Filipino-Japanese Friendship Landmark

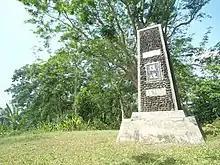

The Filipino-Japanese Friendship Landmark is a war memorial in the Pili, Camarines Sur, Philippines. It is located at Mount Isarog in Sitio Bongcao of Barangay Curry.